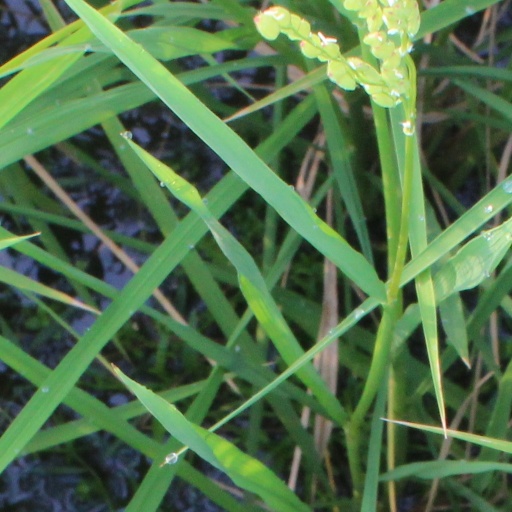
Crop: rice